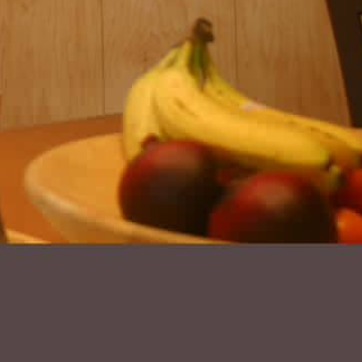
Material: food